Sandrine Revel

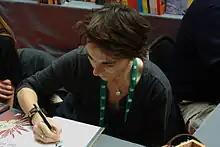
Revel in Saint-Malo in 2012

Inspired by the performance of , Revel designed in 2013 , on a script by Murielle Magellan. In 2015, Revel illustrated the children's book written by , and published by . The book evokes female homosexuality and LGBT parenting through June's "two moms". The same year, a biography on Glenn Gould was published, , which Revel wrote and illustrated. This work earned her the in 2016.